Manuel Simó Marín

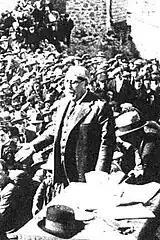
Simo speaking for , 1933

Freed from politics, Simó increasingly turned to business. Since 1910 he was in executive of an insurance company; in the early 1920s he kept developing freshly co-founded Colomer, Simó, Moscardó y Cía textile factory in Onteniente, soon to become the Simó property. In the mid-1920s he was among co-founders of Banco de Valencia and held a seat in its executive. His public activity was limited to para-political initiatives, generally formatted in line with the Christian or social-Christian values. As the person behind "Diario de Valencia" he repeatedly spoke on congresses of Prensa Católica, addressed gatherings of Juventud Católica, at various venues discussed papal encyclicals, lectured the audience of Legión Católica, as Franciscan tertiary supported related cultural and artistic initiatives and tried to animate Federación de Obreros Católicos de Valencia.